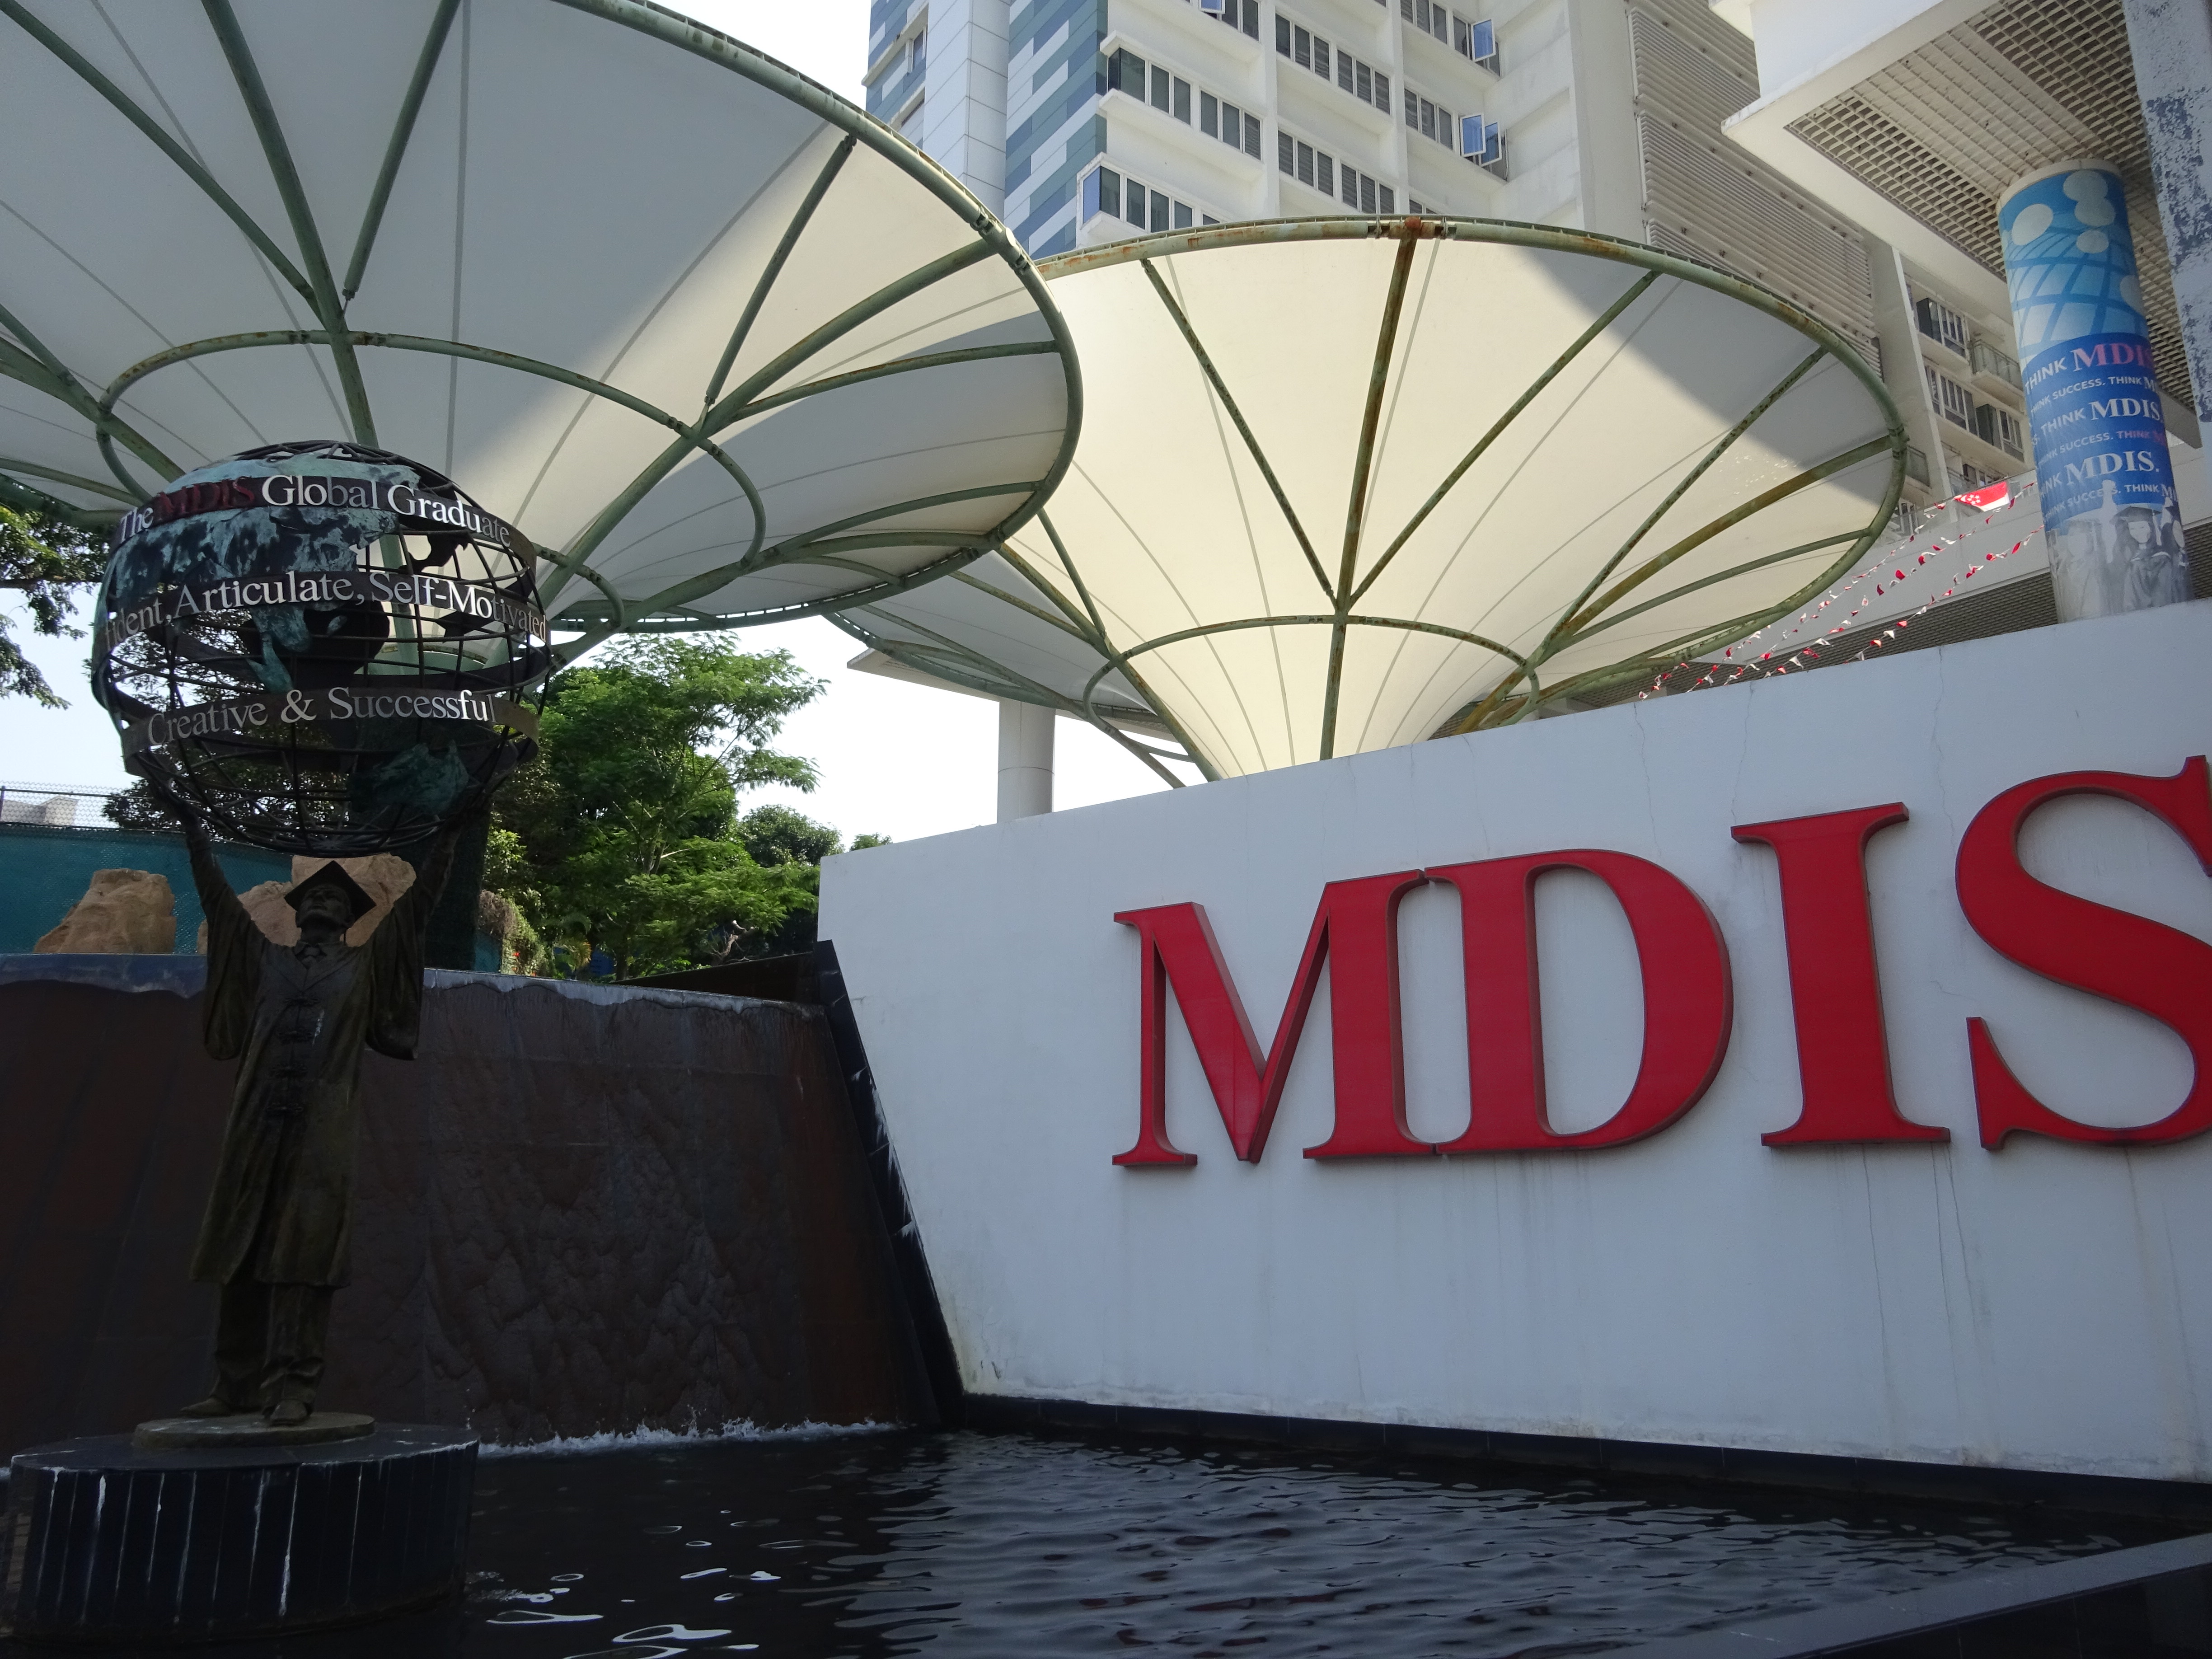
buildings, life, living, city, street, water, building, world, window, font, shade, urban design, tree, leisure, naval architecture, recreation, advertising, signage, sign, metal, logo, graphics, concrete, transport, facade, steel, daylighting, water transportation